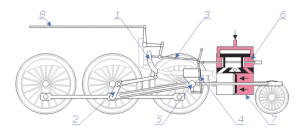
Une locomotive à vapeur est un type de locomotive, c'est un engin moteur pour les chemins de fer, mu par une machine à vapeur. Ce type de moteur thermique est le plus couramment utilisé, de la naissance du chemin de fer jusque dans les années 1950. Il reste toujours employé très localement dans certains pays au XXIᵉ siècle, notamment pour des trains touristiques ou dans l'industrie extractive vu que le carburant y est localement disponible à bas coût.
La machine à vapeur est une invention dont les évolutions les plus significatives datent du XVIIIᵉ siècle. C'est un moteur à combustion externe qui transforme l'énergie thermique de la vapeur d'eau en énergie mécanique.